Armenia–Greece relations

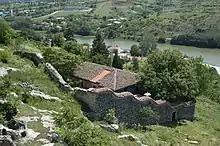
Armenian church of Saint Georgios (Surp Kevork) Castle of Didymoteixo, Evros

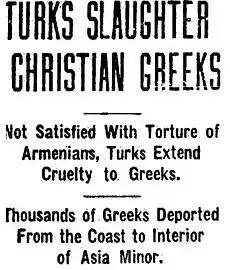
"Lincoln Star" article about the atrocities committed by Turkey towards the Armenians and Greeks

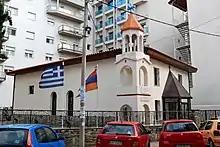
Armenian church of St. Gregory the Illuminator (Sourp Krikor Lousavorits) built in 1834 in Komotini

Both being ancient civilizations, Armenians and Greeks have co-existed for centuries. There are ancient notes by Greek historians suggesting of the roots of Armenians. The earliest reference to Armenia was made by the Greek historian Hecataeus of Miletus in 525 BC. According to a hypothesis proposed by linguists during the 20th century, the Armenian and Greek languages share a common ancestor. This has led to the proposal of a Graeco-Armenian language, post-dating the Proto-Indo-European language. Herodotus suggests that the Armenians are descendants of the Phrygians. Plato had early noticed the similarities between the Greek and the Phrygian languages. In addition Strabo has written that the ancestral homeland of the Armenians or of their ruling class, prior to their immigration in Asia Minor, was a valley in Thessaly, after which they are named. A chain of ancient references show the close relation between the two peoples.